Bocundji Cá

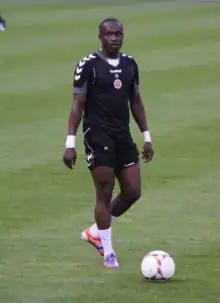
Cá in 2013

Bocundji Cá (born 28 December 1986) is a Bissau-Guinean former professional footballer who played as a midfielder. He spent the entirety of his career in France while playing for the Guinea-Bissau national team at international level.